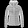
Label: Coat